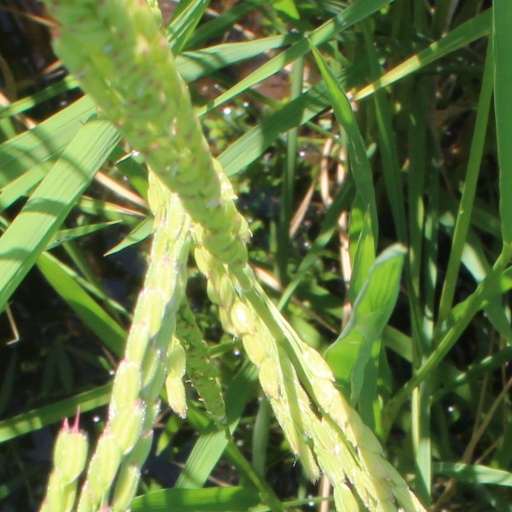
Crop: rice